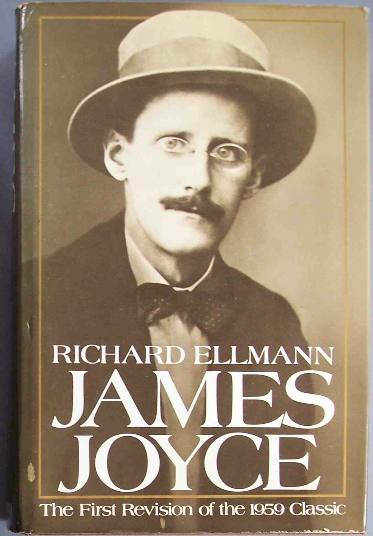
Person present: No